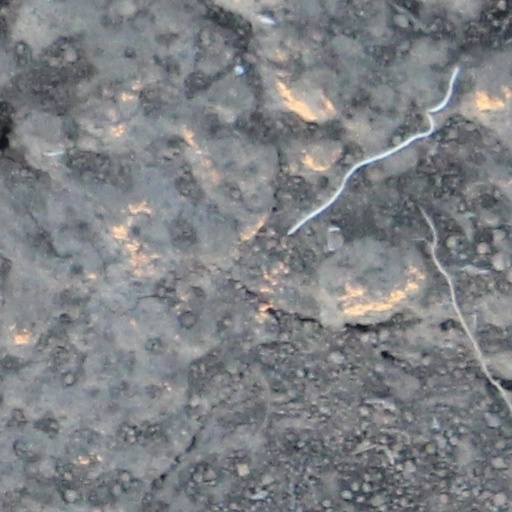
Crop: wheat